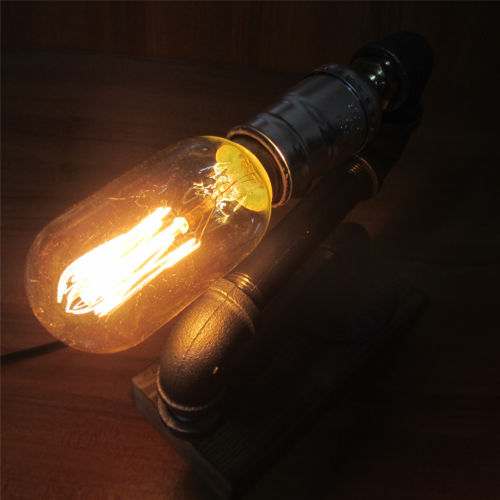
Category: lamp